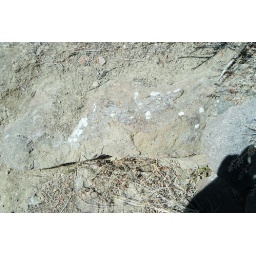
various colored lichen. Purple, white green. There was orange there as well but it's not in this picture